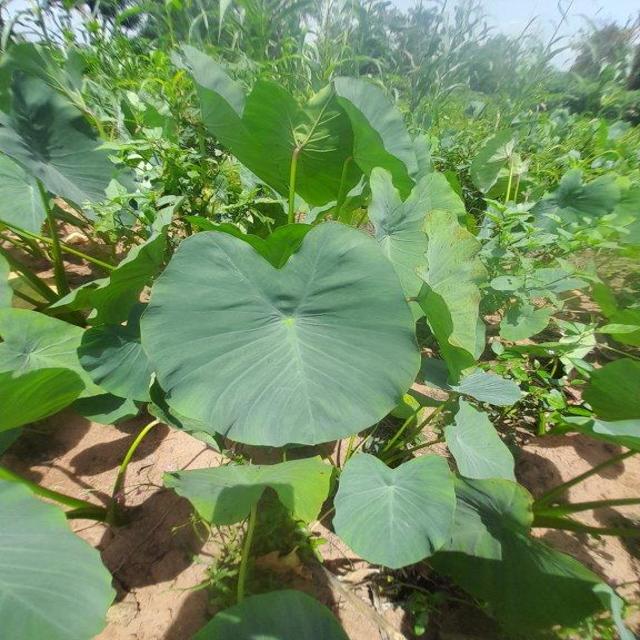
Label: Healthy